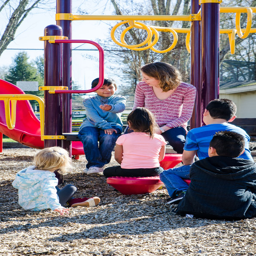
award winner in the community